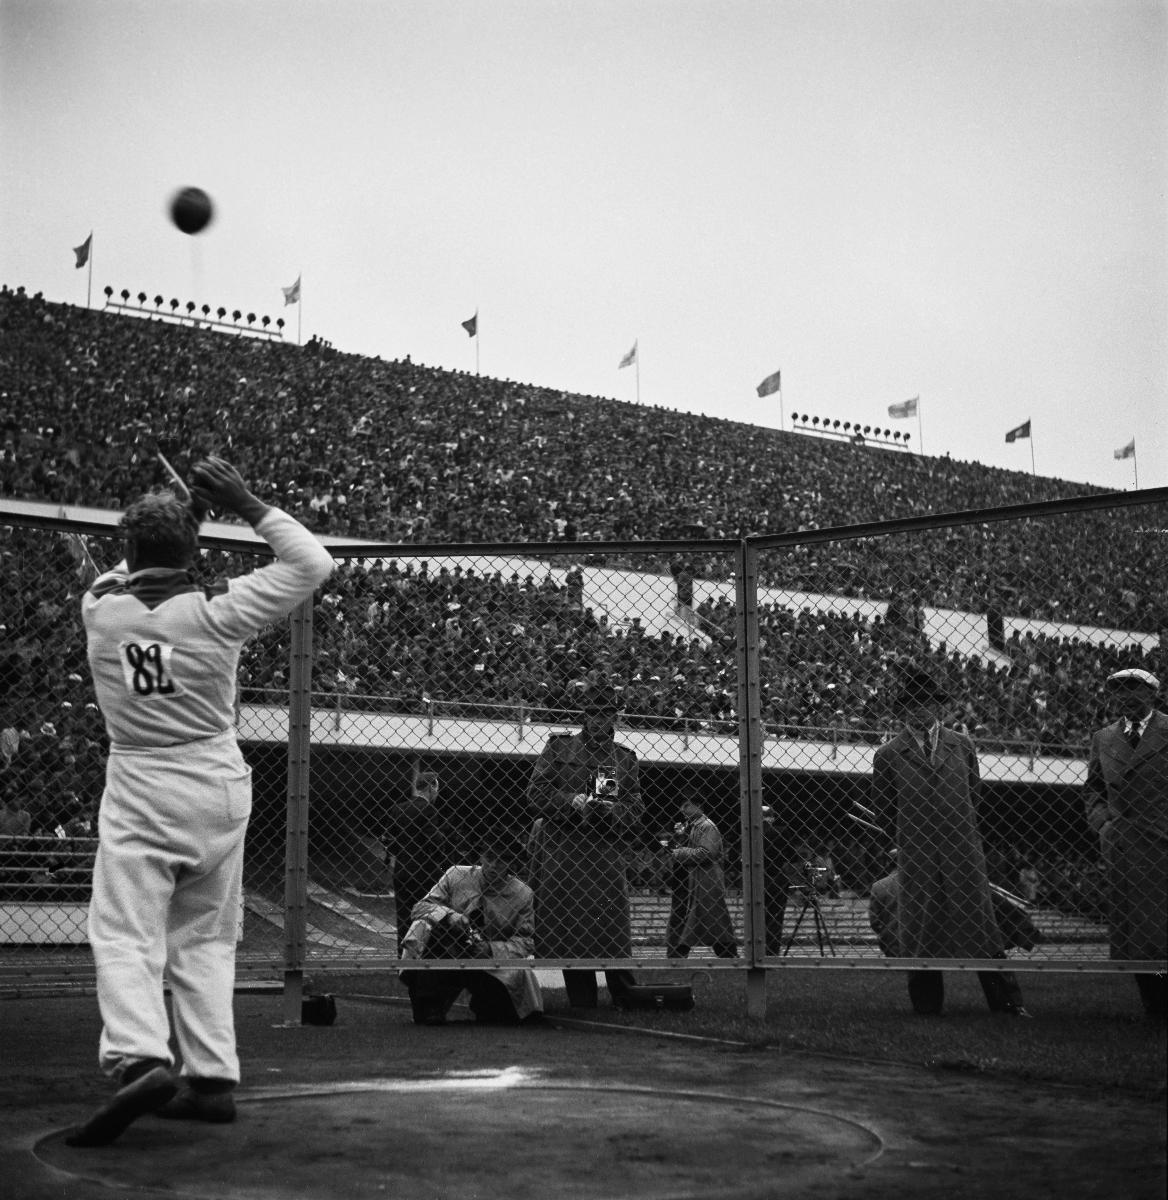
Saksa, Ruotsi ja Suomi -maaottelu Helsingissä vuonna 1940
The international athletics match of Germany, Sweden and Finland in Helsinki in 1940
sisällön kuvaus: Kuulantyöntöä Saksa, Ruotsi ja Suomi -maaottelussa Helsingin stadionilla vuonna 1940. Yleisurheiluottelun voittaja oli Ruotsi, toiseksi tuli Saksa ja kolmanneksi Suomi. content description: The shot-putting competition at the Germany, Sweden and Finland's international match at the Helsinki Stadium in 1940. The winner of the athletics match was Sweden, Germany was second and Finland was third.
Kuvaaja: Uomala, Vilho, kuvaaja
Vuosi: 1940
Paikka: Suomi, Uusimaa, Helsinki
Aiheet: maaottelut; yleisurheilukilpailut; kuulantyöntö; yleisurheilu; Helsingin olympiastadion; toiminta; international matches; shot putting; track and field; landskamper; kulstötning; friidrott